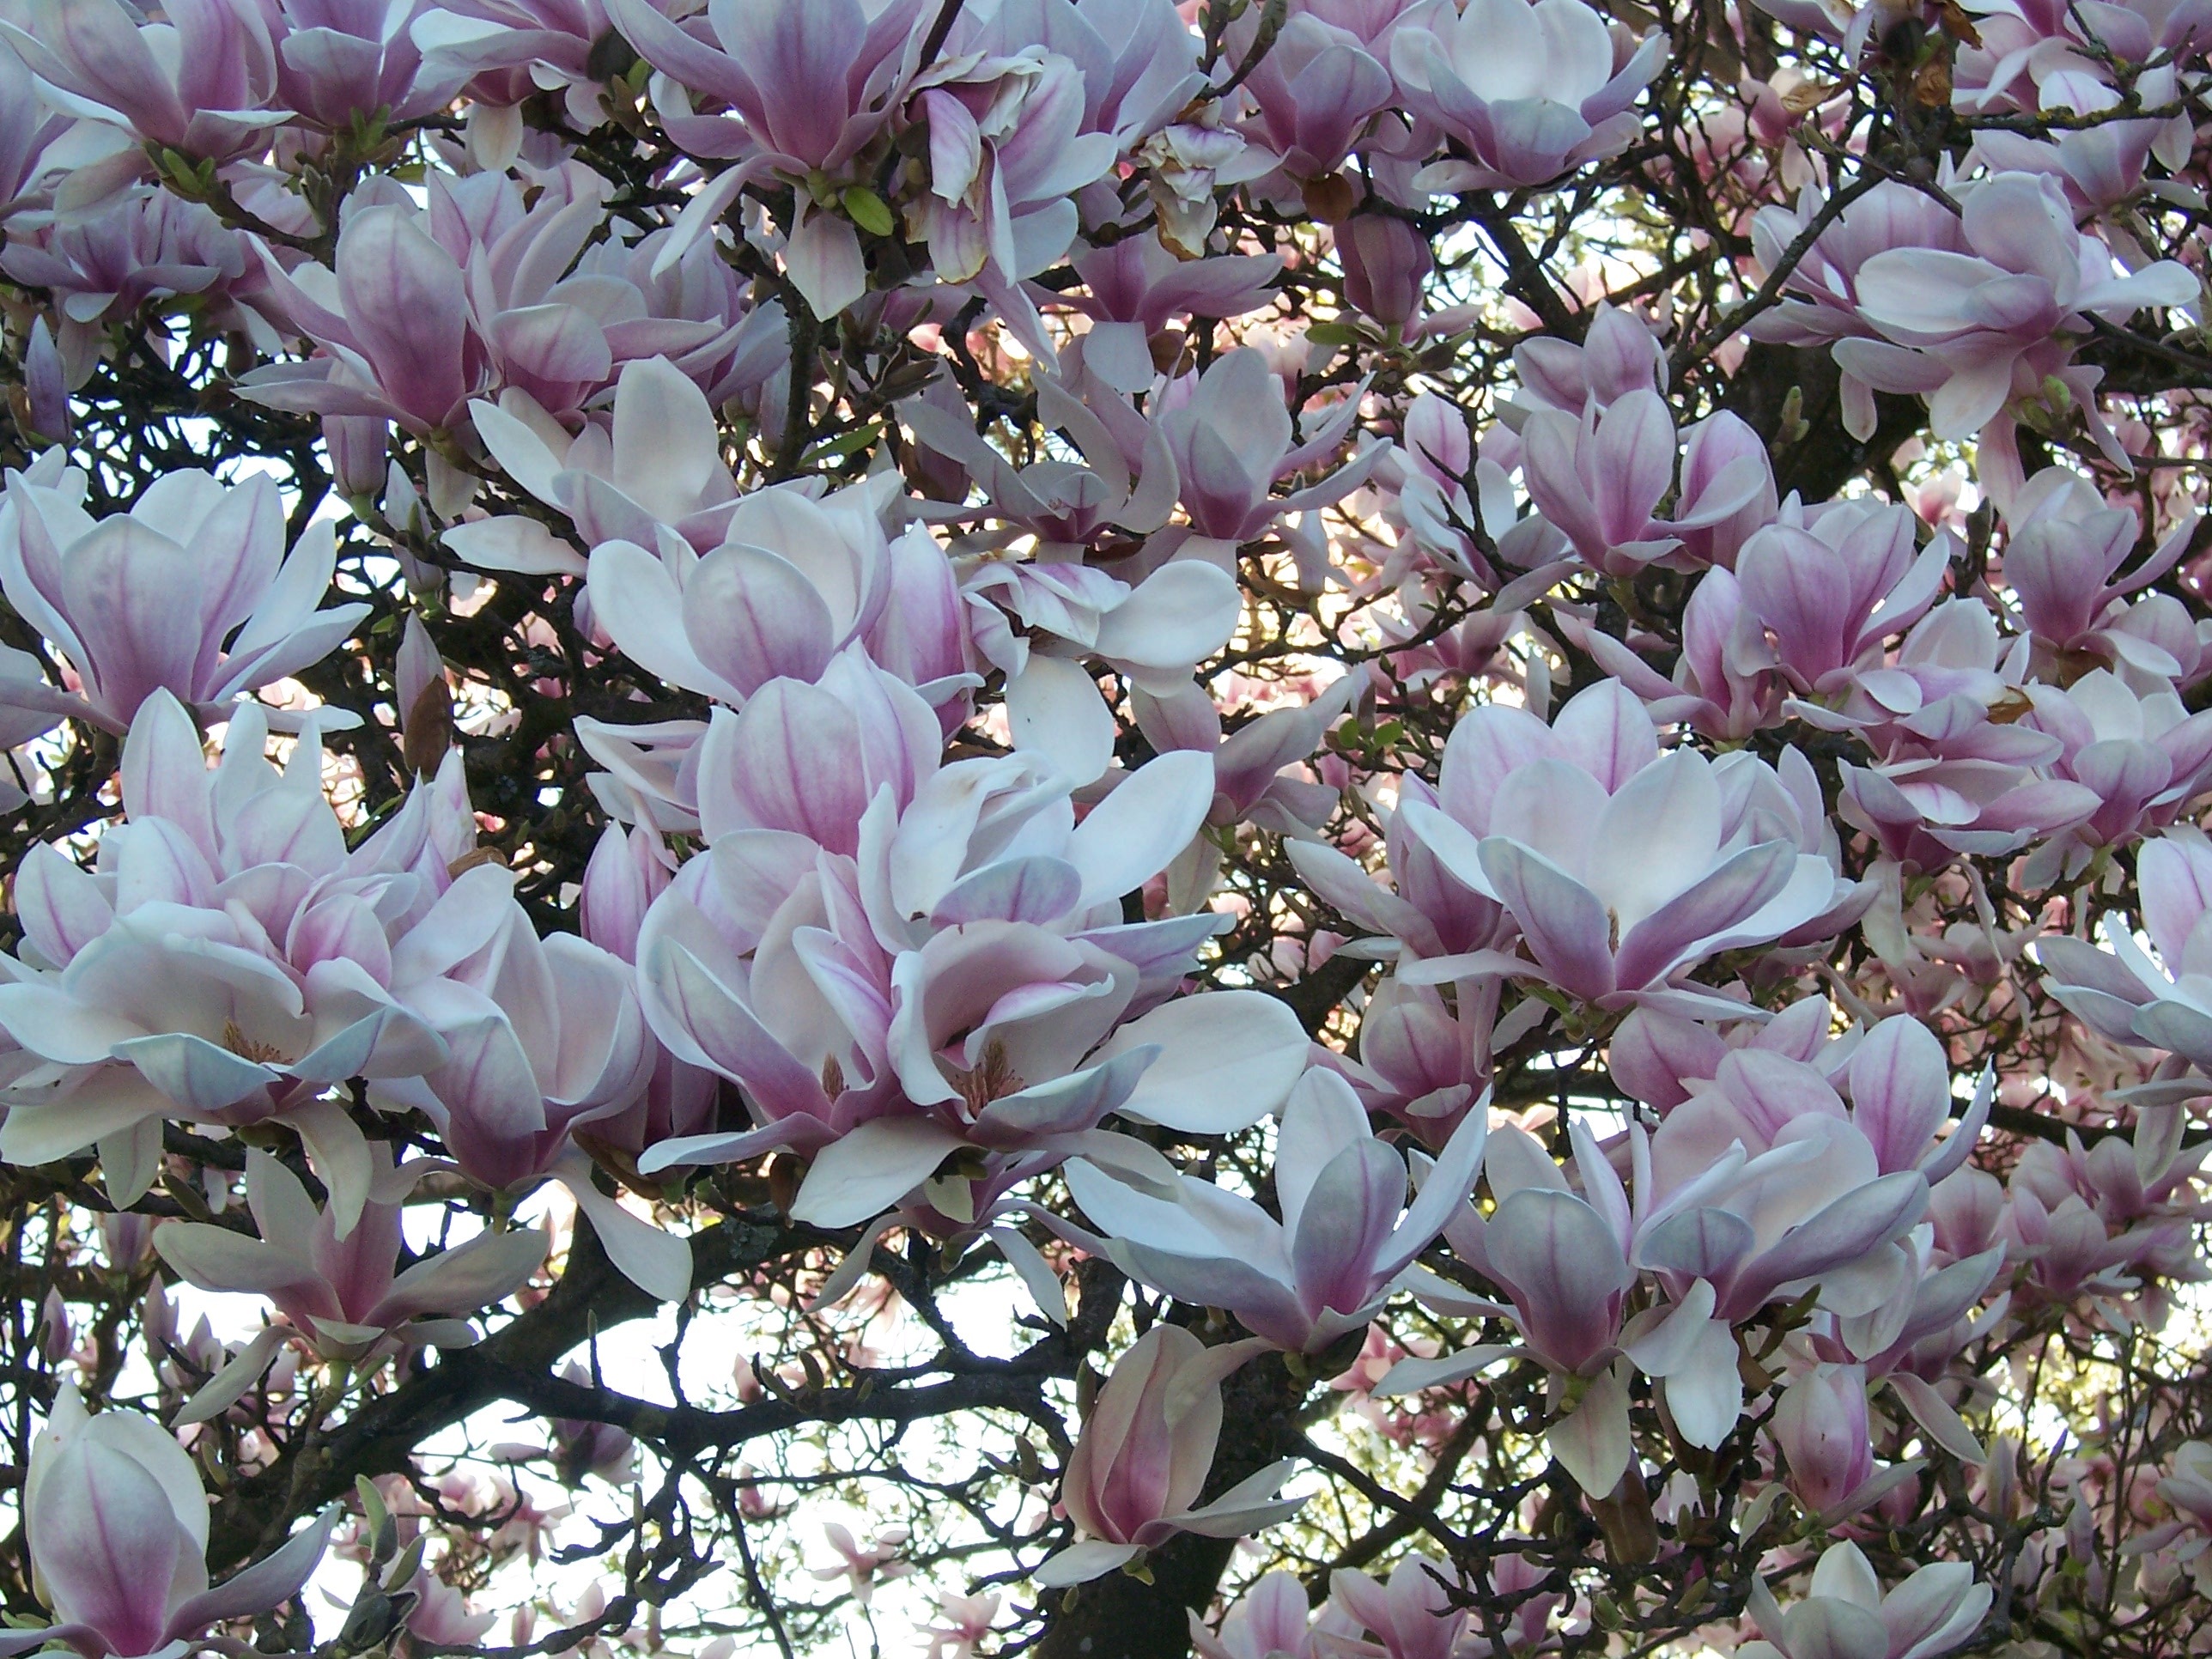
branch, blossom, plant, flower, petal, spring, botany, colorful, shrub, magnolia, flowering plant, bright colours, woody plant, land plant, magnolia family, image section